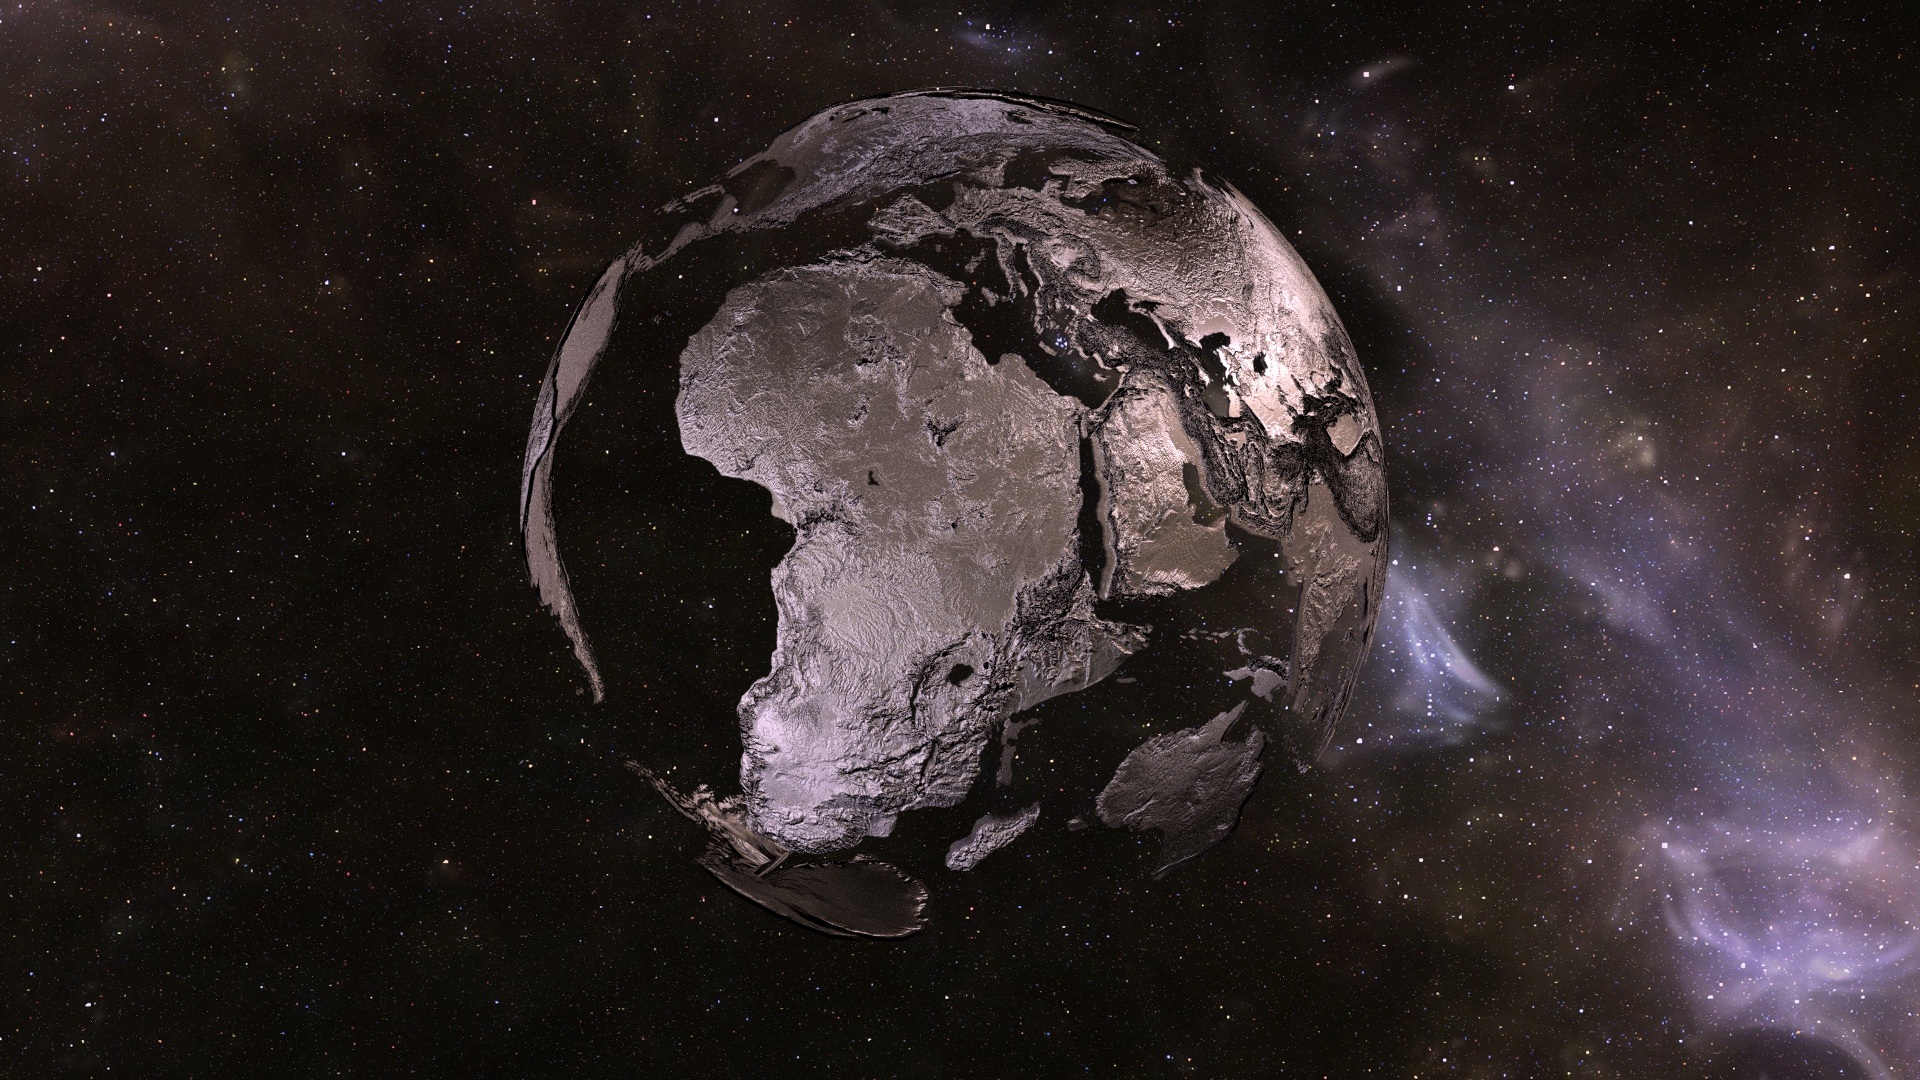
atmosphere, land, space, globe, nebula, outer space, astronomy, earth, universe, planet, screenshot, continents, astronomical object